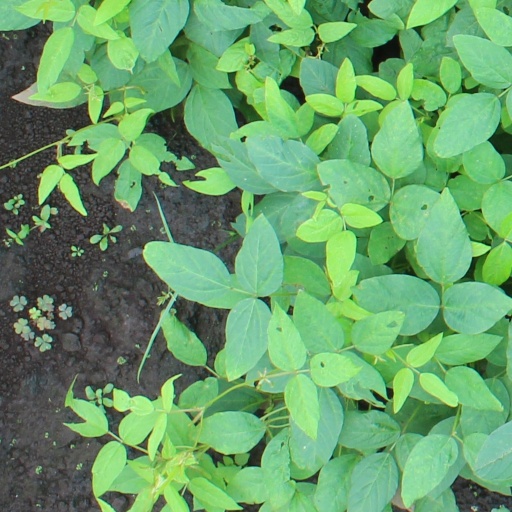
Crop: soybean